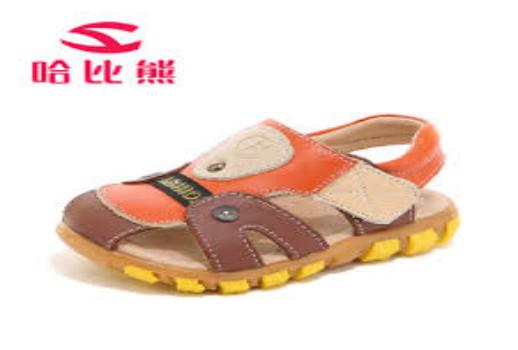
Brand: habixiong
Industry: Clothes